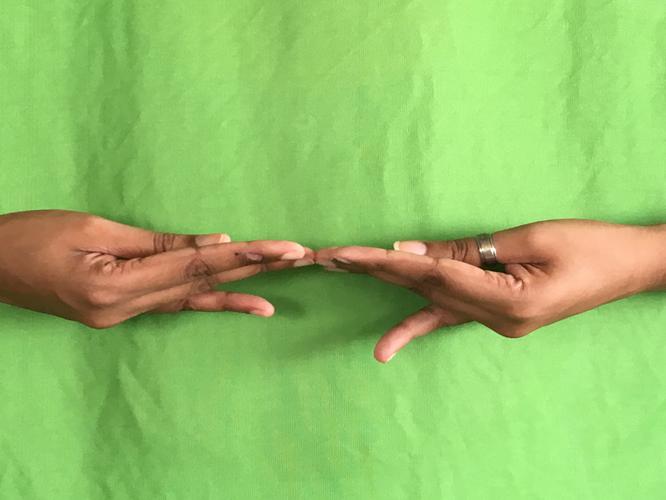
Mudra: Khatva
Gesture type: double_hand